Beatriz Carvajal

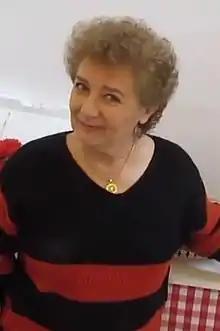
Beatriz Carvajal in 2013

Beatriz Pla Navarro (born 24 December 1949) better known as Beatriz Carvajal is a Spanish theatre, television and film actress.